Waldensians

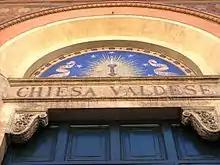
Waldensian Church entrance in Rome, Italy

In 1685 Louis XIV revoked the 1598 Edict of Nantes, which had guaranteed freedom of religion to his Protestant subjects in France. French troops sent into the French Waldensian areas of the Chisone and Susa Valleys in the Dauphiné forced 8,000 Vaudois to convert to Catholicism and another 3,000 to leave for Germany.